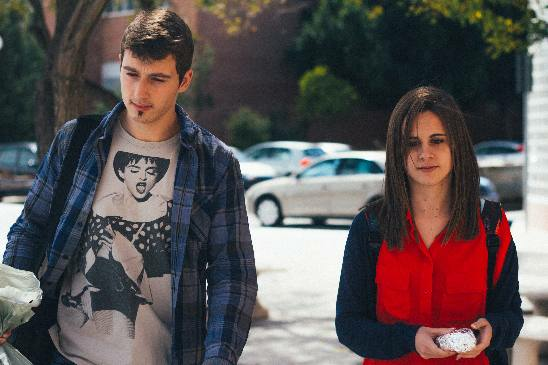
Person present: Yes